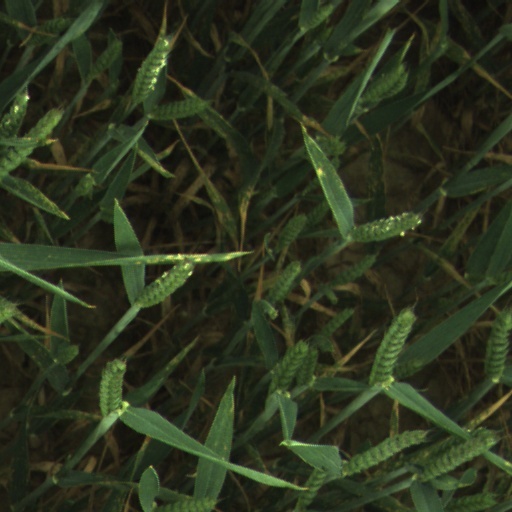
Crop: wheat